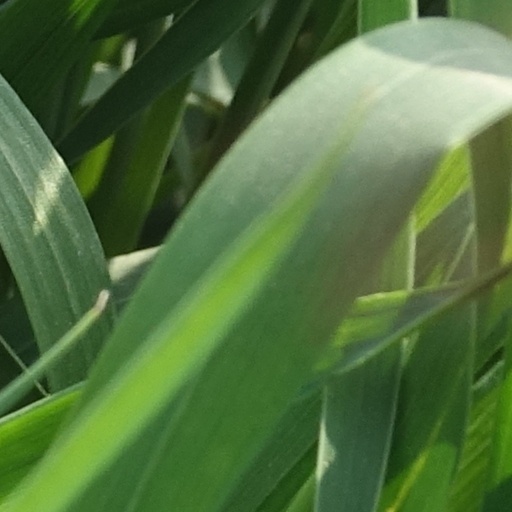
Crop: wheat